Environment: real
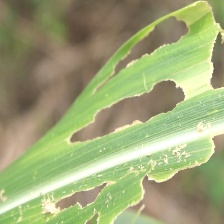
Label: fall_armyworm